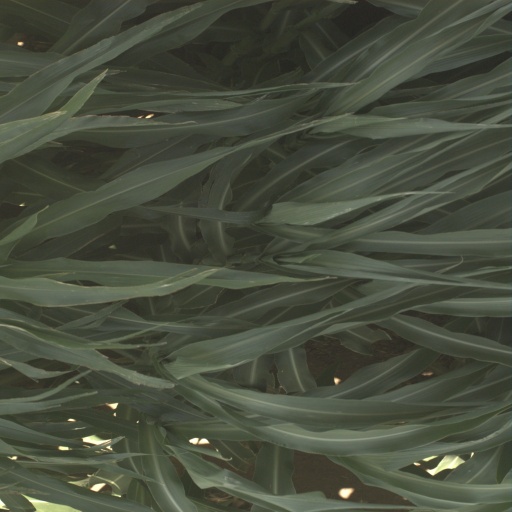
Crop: sorghum